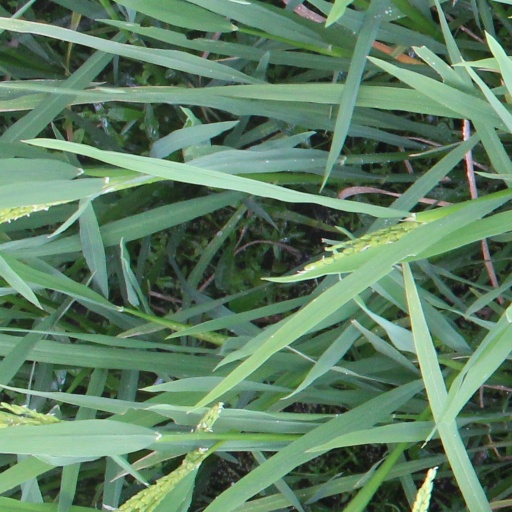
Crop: rice